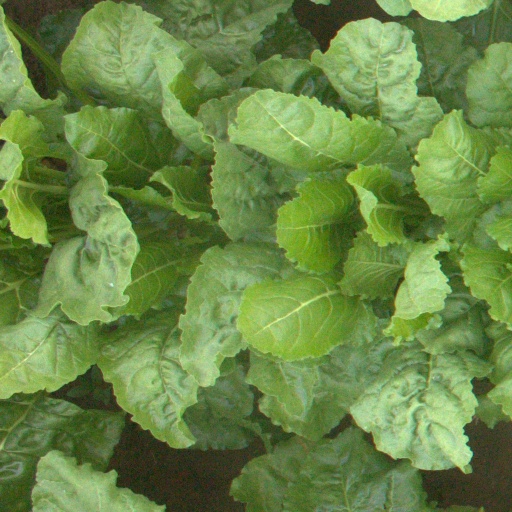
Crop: sugar beet